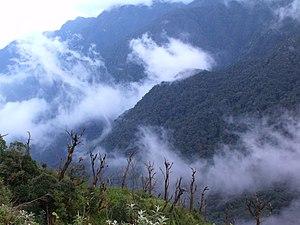
Les forêts subtropicales de l'Indochine septentrionale forment une écorégion terrestre définie par le Fonds mondial pour la nature, qui recouvre le Nord du Laos, du Viêt Nam et de la Birmanie ainsi que la partie méridionale de la province chinoise du Yunnan. Elle appartient au biome des forêts de feuillus humides tropicales et subtropicales de l'écozone indomalaise.